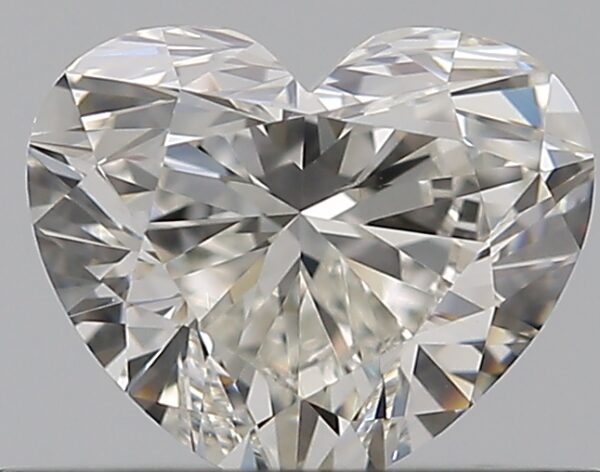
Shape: heart
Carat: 0.5
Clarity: VVS2
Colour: I
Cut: EX
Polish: EX
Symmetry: EX
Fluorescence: N
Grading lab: GIA
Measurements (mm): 4.62 x 5.5 x 3.13